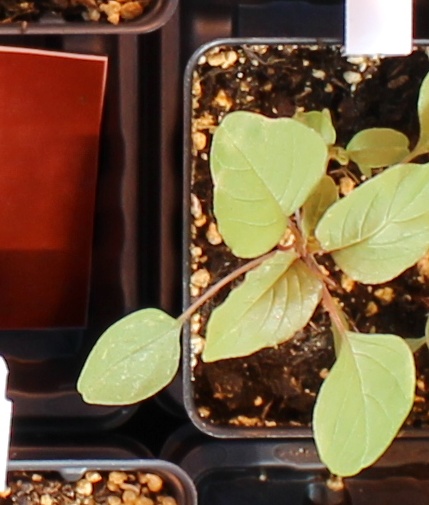
Label: Palmer Amaranth